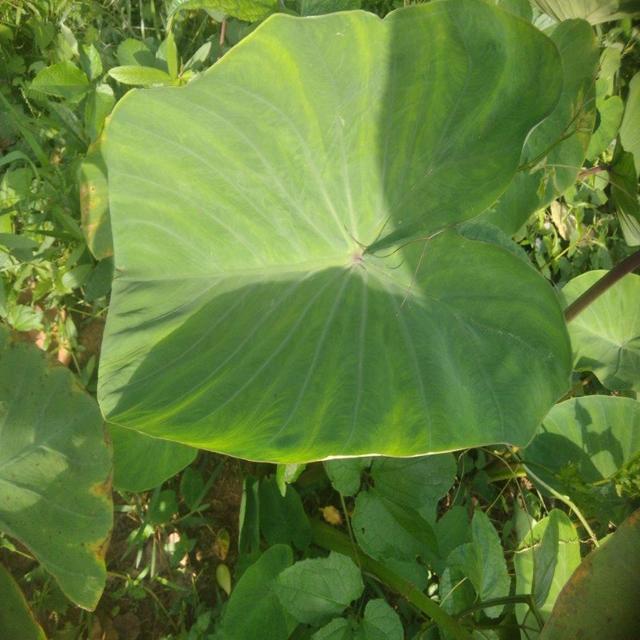
Label: Healthy